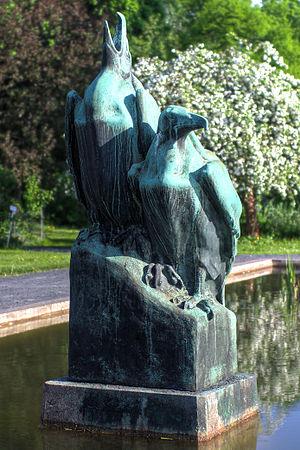
Bertel Nilsson est un sculpteur finlandais.